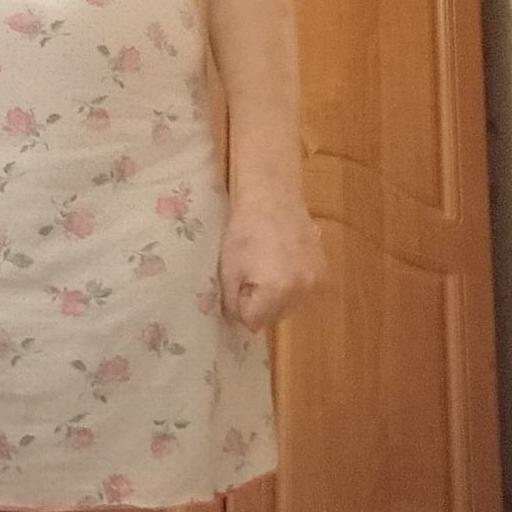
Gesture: no_gesture